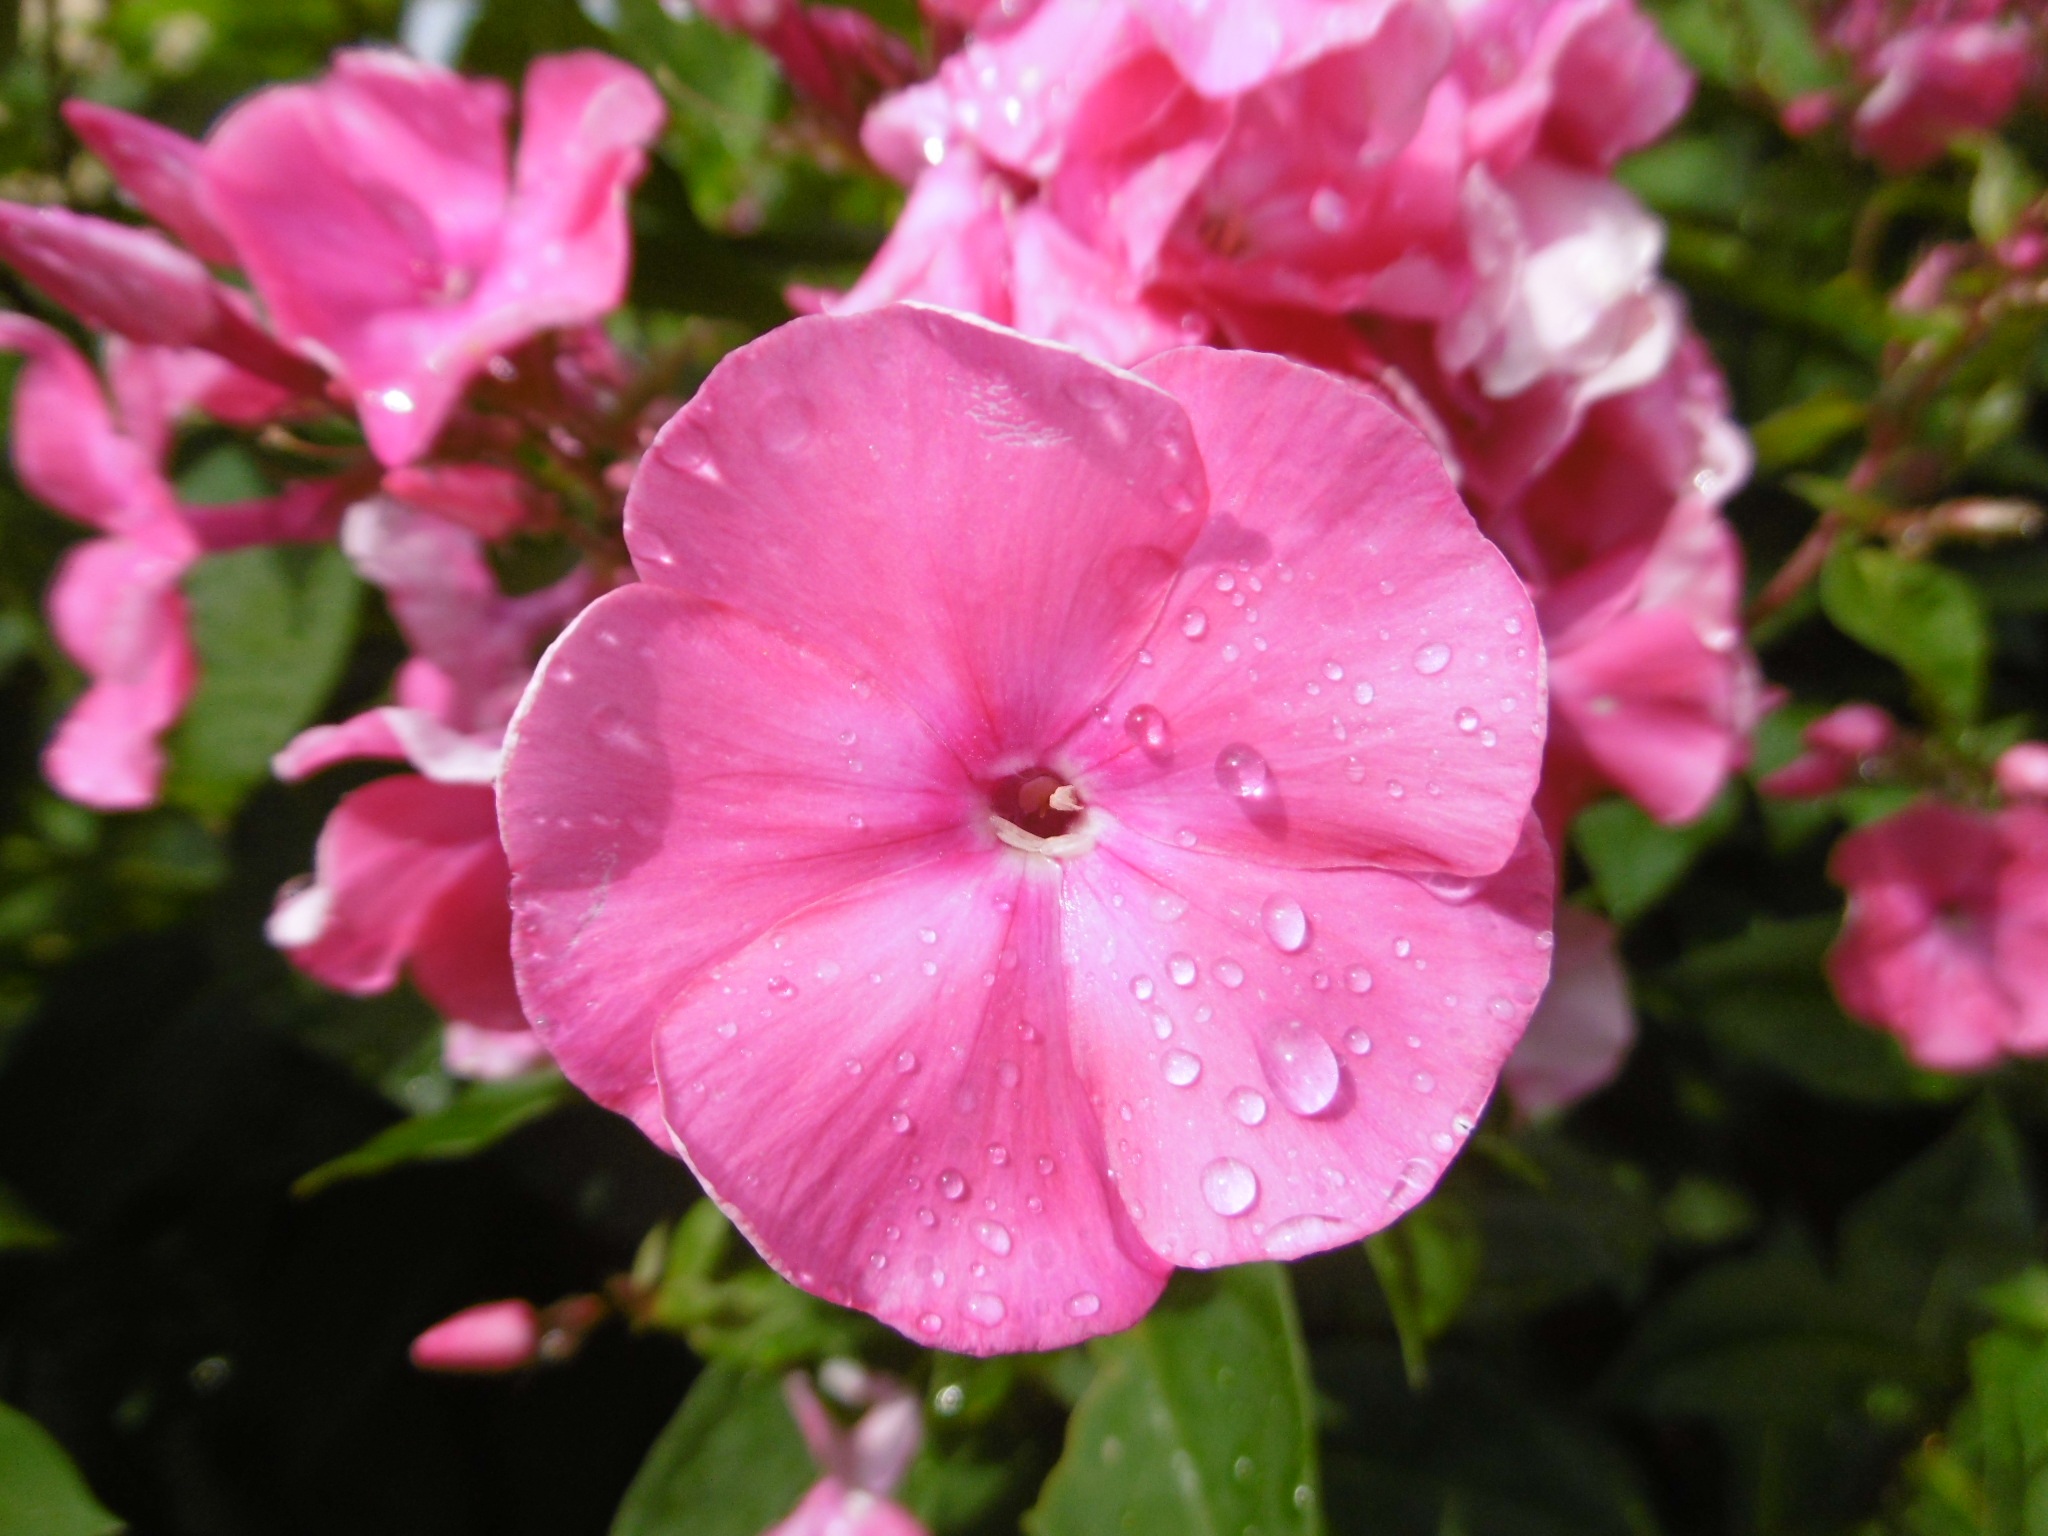
nature, blossom, plant, flower, petal, raindrop, summer, botany, pink, close, flora, flowers, shrub, drop of water, phlox, small flowers, summer flowers, flowering plant, busy lizzie, annual plant, land plant